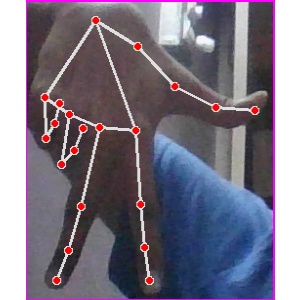
अक्षर: ग